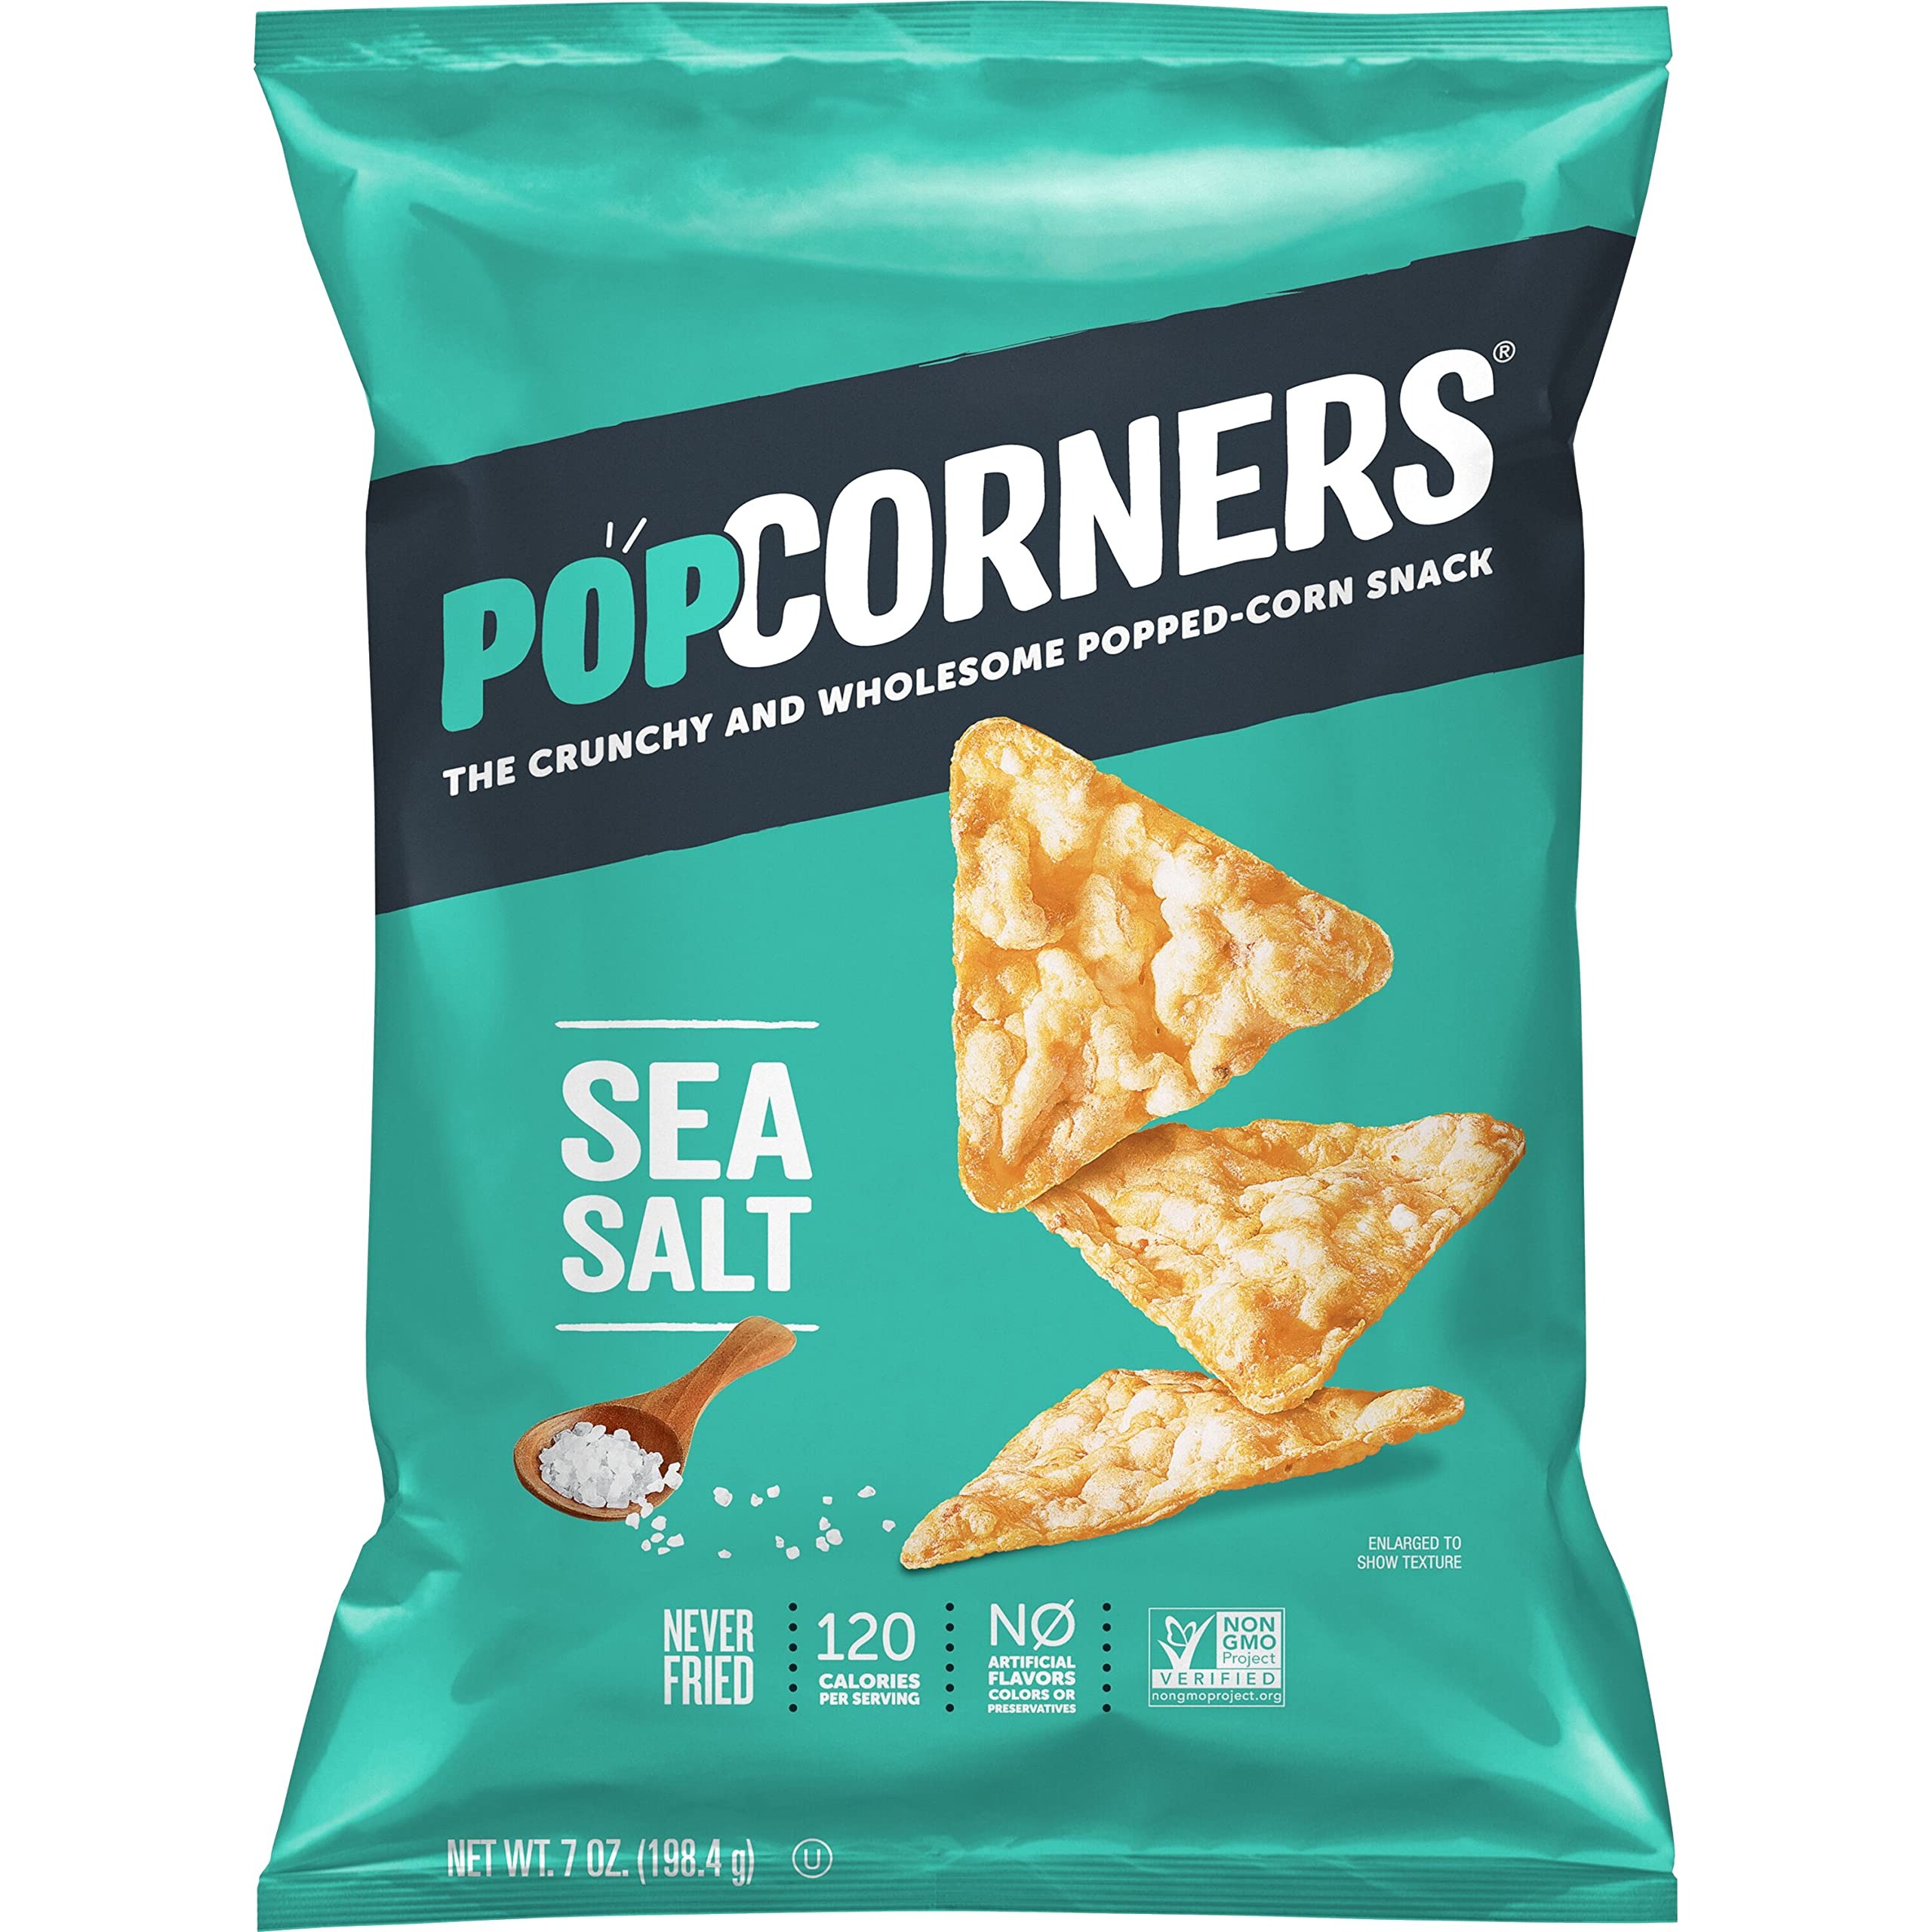
Item Name: Popcorners Sea Salt, 7 Oz
Bullet Point 1: Non-Gmo; gluten free; vegan
Bullet Point 2: The package length of the product is 11.5 inches
Bullet Point 3: The package width of the product is 8 inches
Bullet Point 4: The package height of the product is 4 inches
Value: 7.0
Unit: Ounce

Price: 4.79